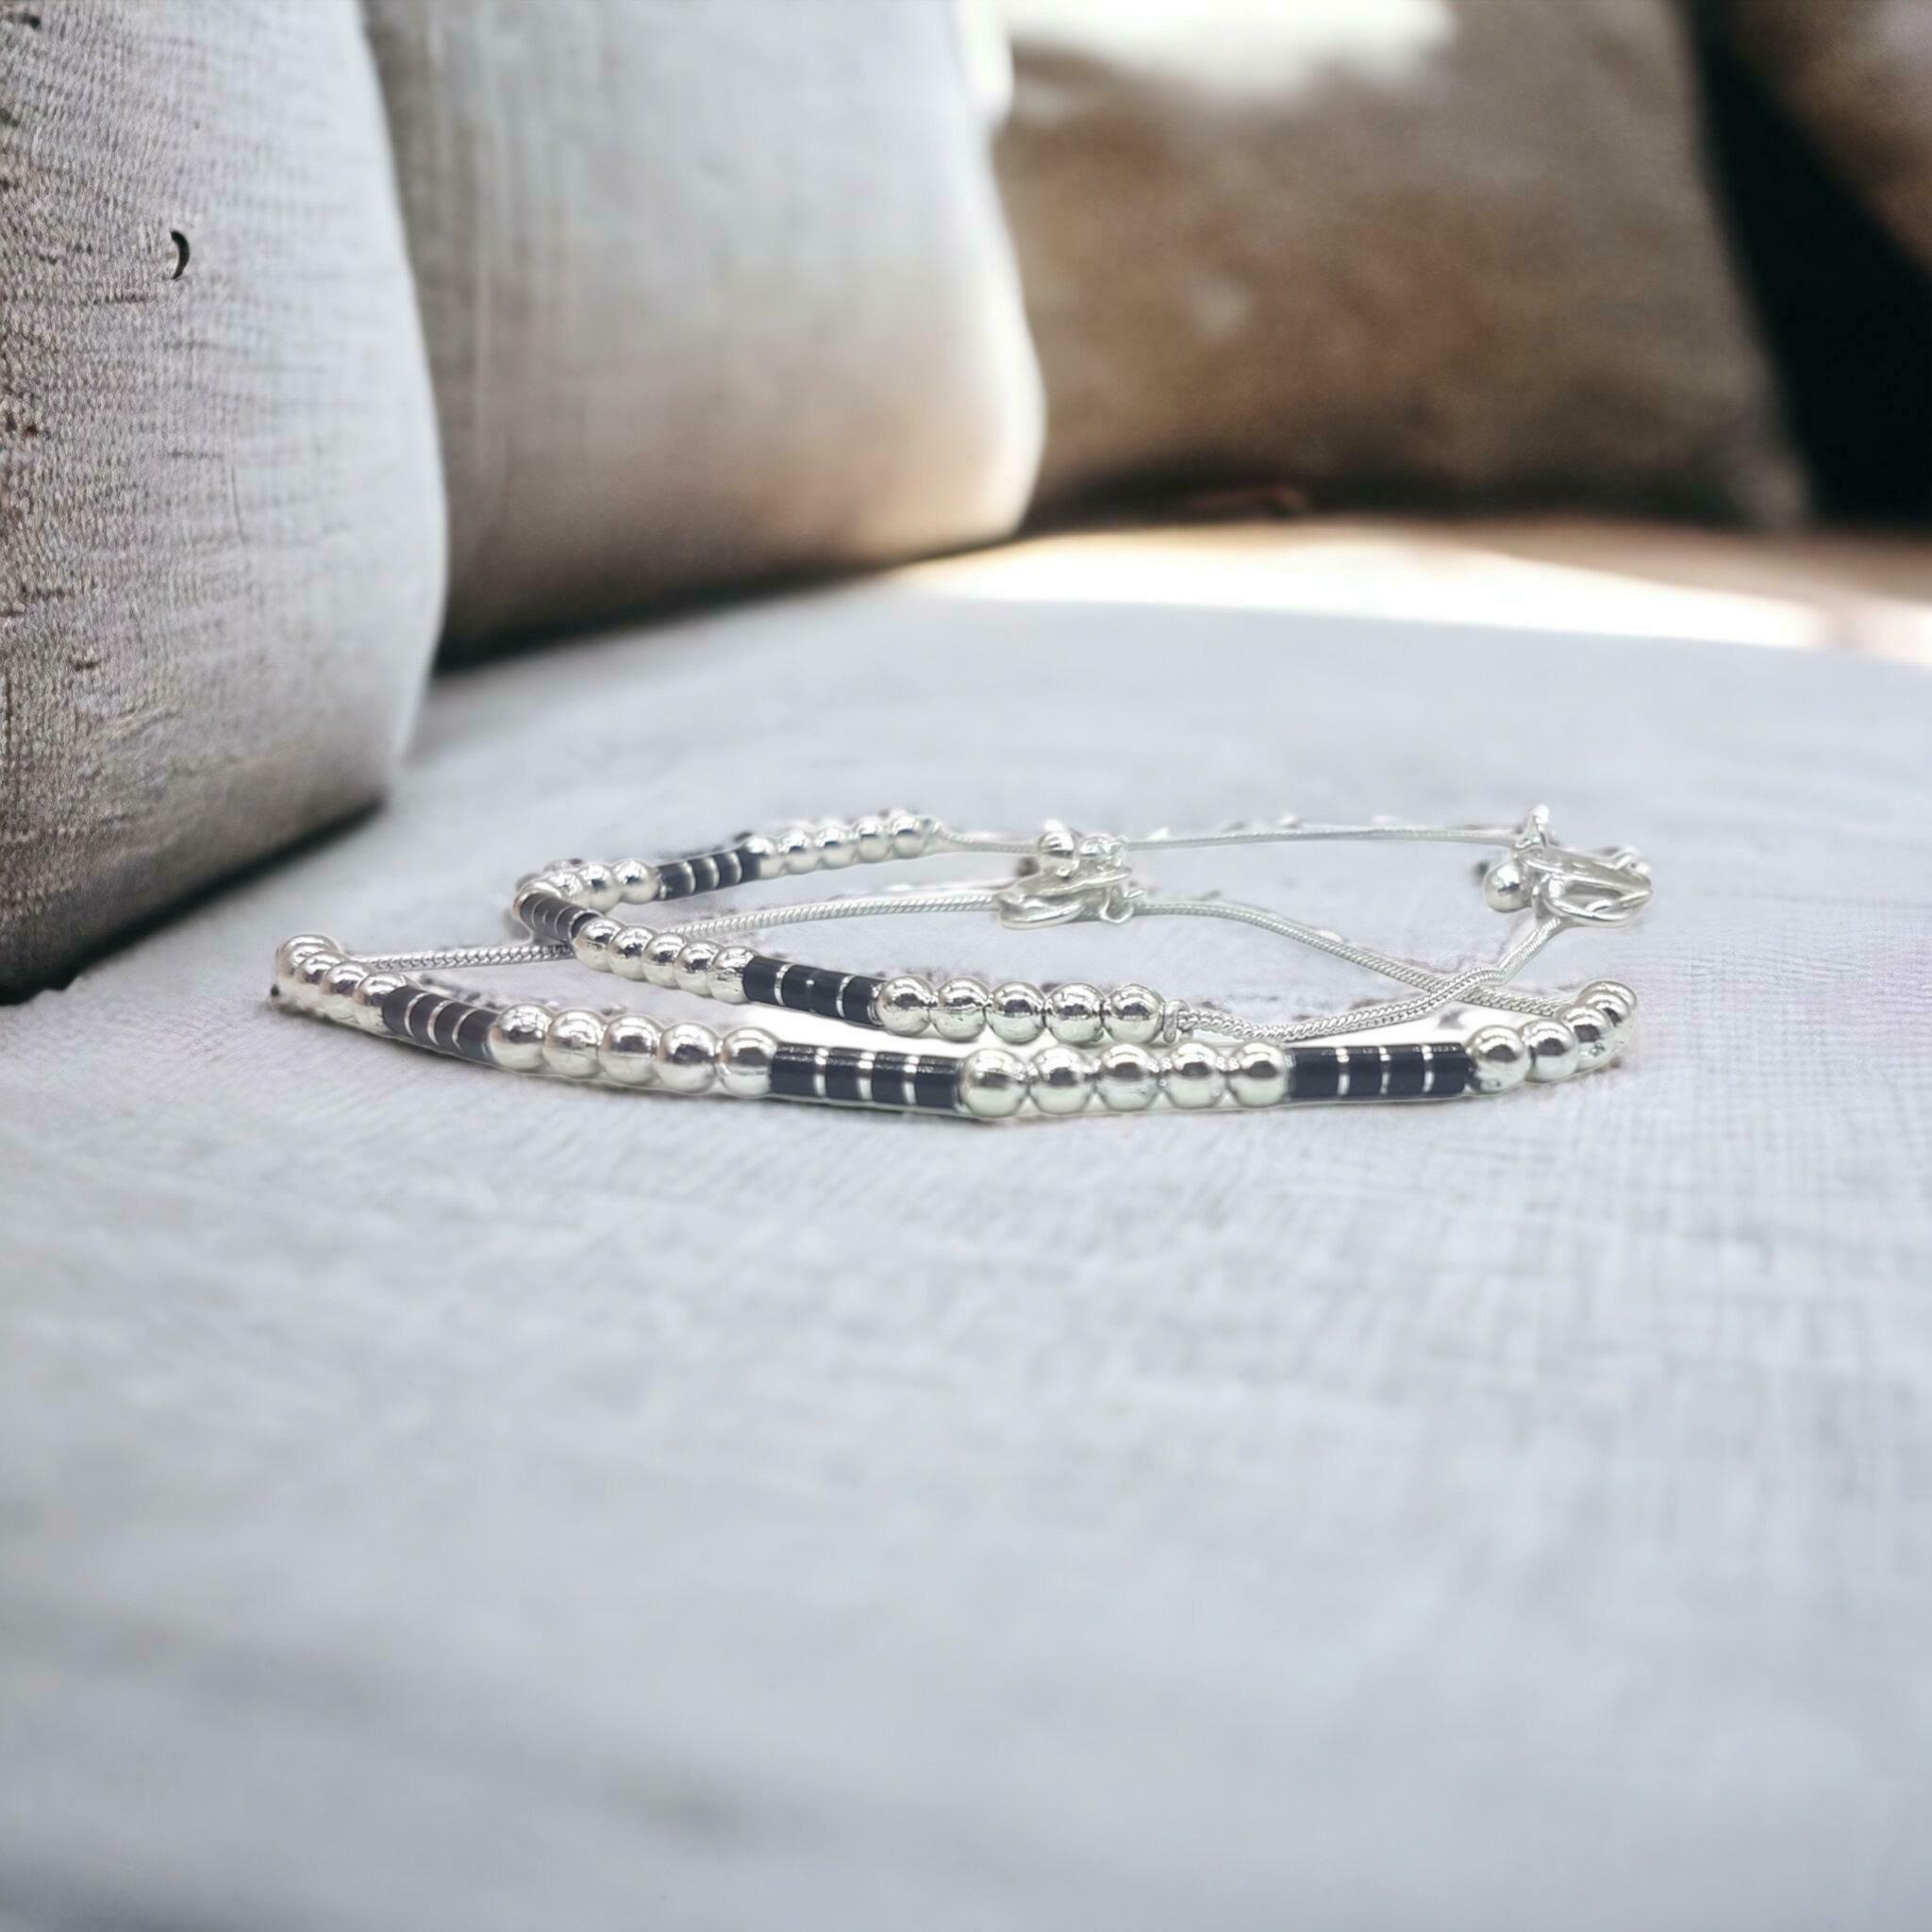
BR Ornaments A037 Alloy Anklet (Pack of 2)
Type: Anklet
Brand: BR Ornaments
Price: Rs. 249
 This silver anklet looks good with all indian outfitsor traditional outfits suitable girls and women of all ages. grab this pair of anklets, you will feel stylish ankle and shining silver anklet will make beautiful, you must buy the sns traders anklets you will never go wrong with the latest design, fancy anklets in silver jewellery.